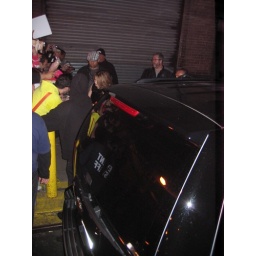
kylie's head in ny signing autographs in black leather party dress